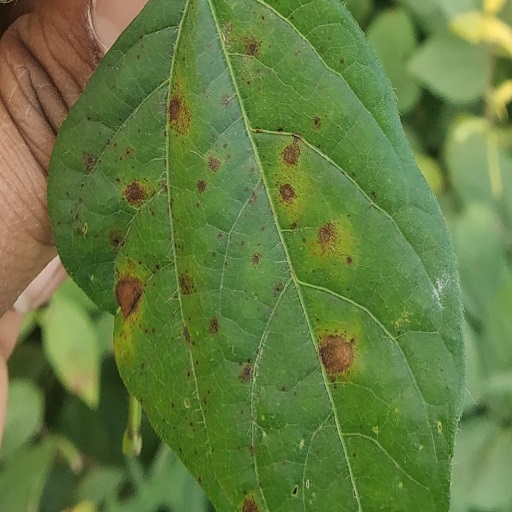
Label: Anthracnose